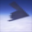
Label: airplane